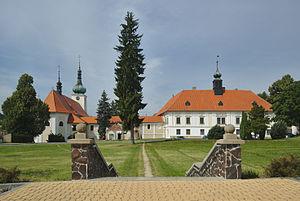
Konice est une ville du district de Prostějov, dans la région d'Olomouc, en Tchéquie. Sa population s'élevait à 2 803 habitants en 2018.